John C. and Barbara Steinman House

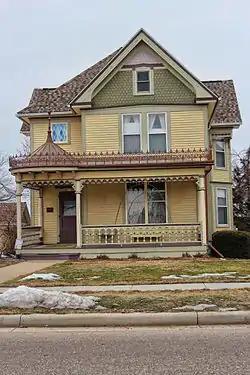
John C. and Barbara Steinman House

The John C. and Barbara Steinman House is a historic house at 330 South Monroe Street in Monticello, Green County, Wisconsin.